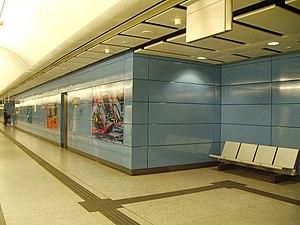
Les noms sont toujours indiqués en anglais ainsi qu'en chinois traditionnel. Un astérisque indique que la station n'est pas encore ouverte.